Red Hill Syenite

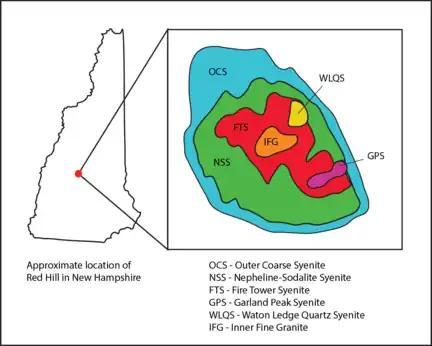
Location of the Red Hill Syenite in New Hampshire, and the geologic units of the Red Hill Syenite. Adapted from File:NHMap-doton-Concord.png and USGS geologic map of New Hampshire

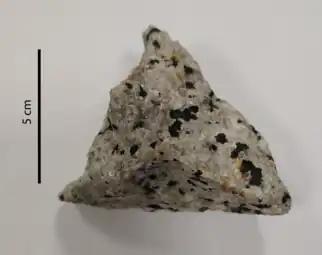
Red Hill Syenite hand sample

The Red Hill Syenite ("Red Hill Syenitic Complex", "Red Hill Alkaline Igneous Complex", "Red Hill Intrusion", or "Red Hill Layered syenitic complex") is a layered igneous rock complex in central New Hampshire, about east of Plymouth. The Red Hill Syenite is part of the White Mountain magma series, which underlays the White Mountains of New Hampshire. Red Hill is roughly oval-shaped, covers just under , and has a summit elevation of .